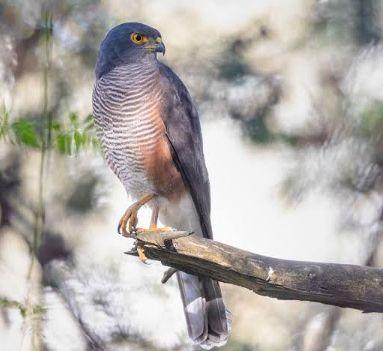
Ndege wa porini amesimama kwenye tawi la mti lililokauka, mwenye rangi ya njano kwenye miguu na macho, mbawa zake amezishusha na manyoya ameyalaza na kumpatia muonekano mzuri na unaovutia hasa watalii.